Skiffing

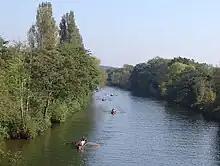
Long distance processional event

The skiff is designed for optimum performance and so the technique applied is important. The two fundamental reference points in the stroke are the "catch" where the blade is placed in the water, and the 'finish' where the blade is removed from the water. The skiffer leans forward, and bends the legs slightly. After placing the blade vertically in the water at the "catch", he or she applies pressure to stretcher, levering the blade in the water on the thole and leans back. This is called the "drive" phase of the stroke. Once the skiffer has pushed the blade as far forward in the water as possible, he or she "extracts" the oar from the water, and the "recovery" phase begins, setting up the skiffer's body for the next stroke. On the recovery, it is normal to tip the blade flat (known as "feathering"). There are some differences from the rowing stroke. The hands must never pass one above the other – one hand must always lead, or one of the blades will "dig" in the water. The seat does not slide and the unbending of the legs follows from the leaning back of the body. Finally skiffs are more stable so that it is possible to lean back further and keep the blade in the water for longer. The last extra distance provides considerable motive power to the boat, leading to the encouragement to "squeeze the finish".